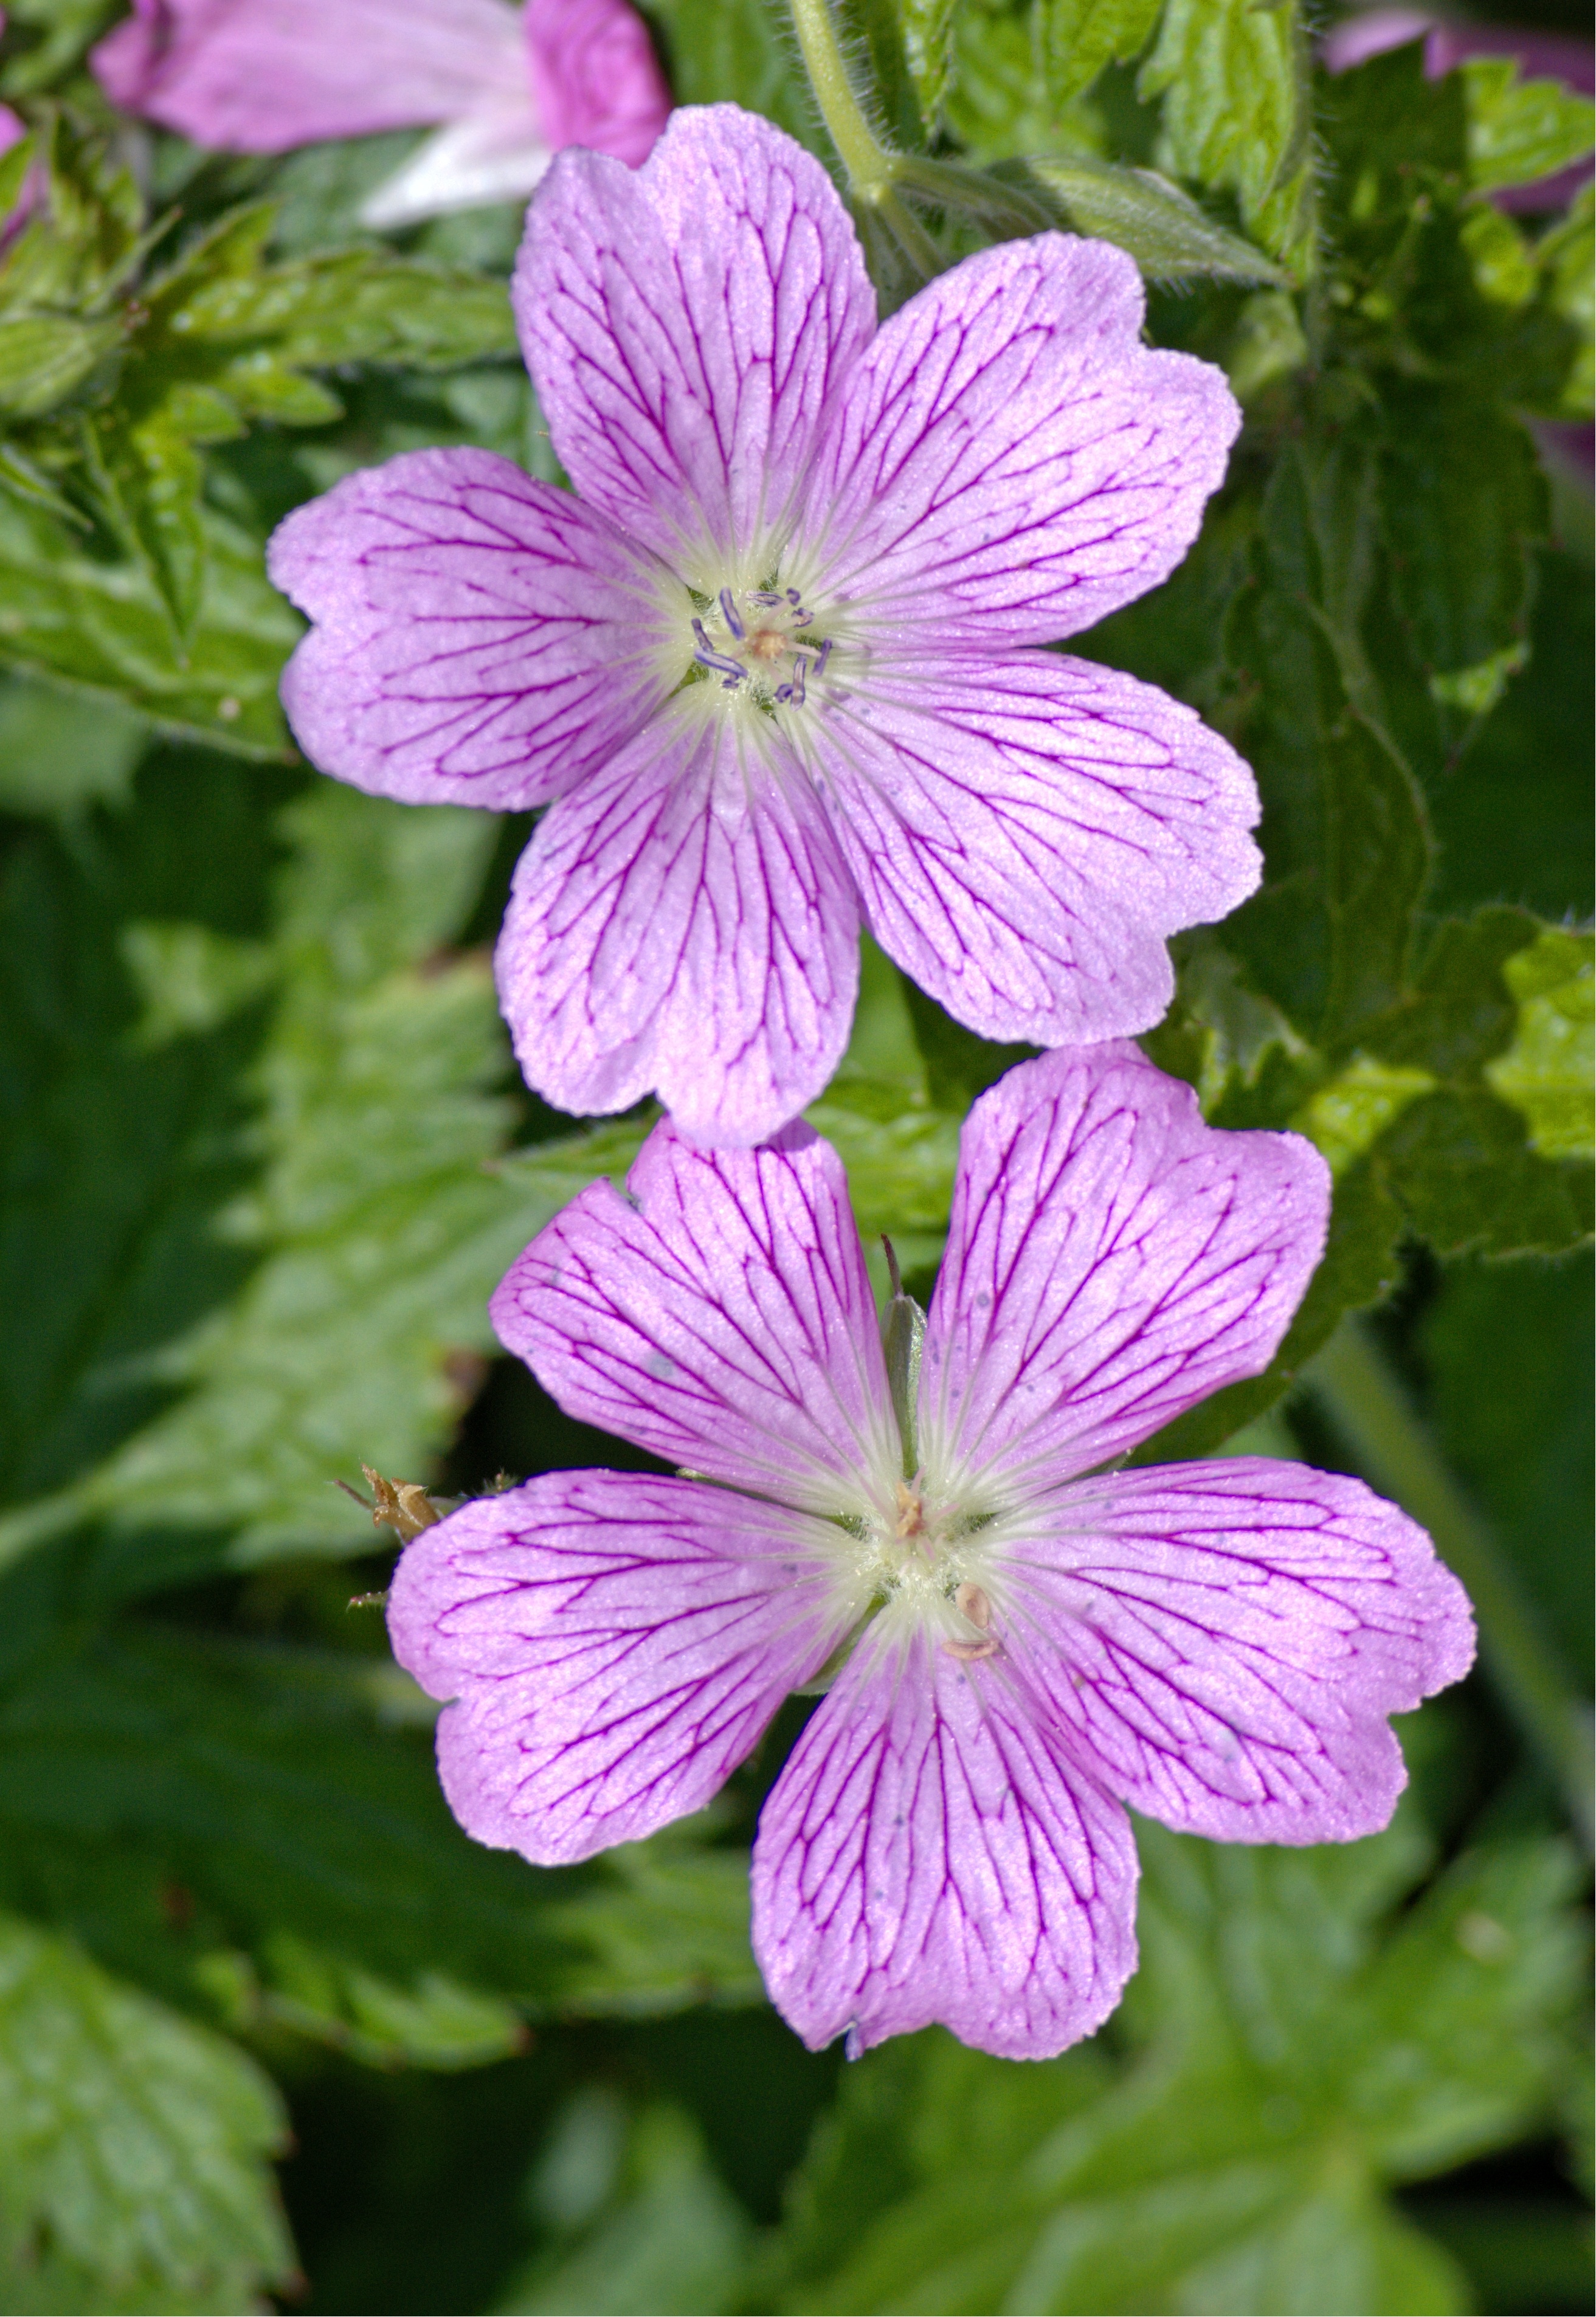
blossom, plant, flower, purple, petal, bloom, botany, flora, wildflower, geranium, violet, malva, ornamental plant, flowering plant, ornamental flower, mallow, light purple, geraniaceae, wild mallow, light pink, helllila, geranium cinereum, annual plant, land plant, geraniales